Vinařice (Kladno District)

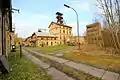
Mining open-air museum

The most important monument is the former Mayrau Mine. The complex includes several buildings and well-preserved mining machinery. Today it houses a mining open-air museum.